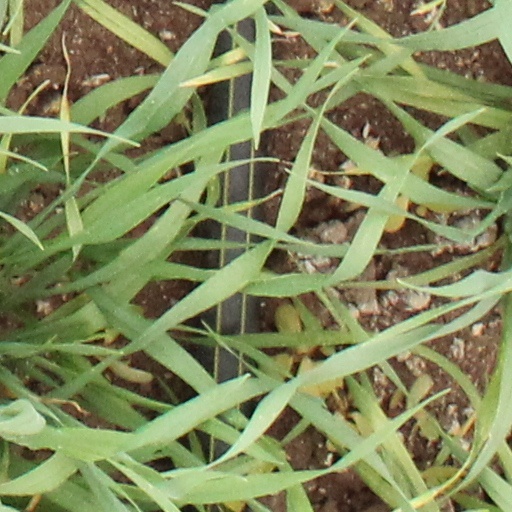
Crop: wheat